Blake Mills

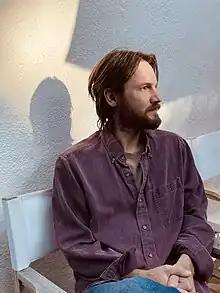

Blake Mathew Simon Mills (born September 21, 1986) is an American singer-songwriter, guitarist, producer, and composer based in California. He is known for production and guitar work on albums and singles by many artists, including Fiona Apple, Perfume Genius, Bob Dylan, Feist, Jack Johnson, Marcus Mumford, Laura Marling, Weyes Blood, John Legend, Alabama Shakes, Beck, Conor Oberst, and Bruce Hornsby; as a touring musician with artists such as Lucinda Williams, Band of Horses and Jenny Lewis; and his four solo albums.